Infantry weapons officer

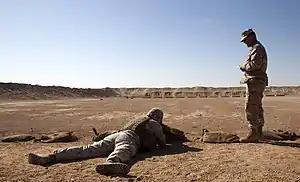
CWO-4 Matthew Carpenter, a Marine Corps infantry weapons officer, coaches a marine during weapons marksmanship training at Camp Leatherneck, Helmand Province, Afghanistan c. October 2012

The United States Marine Corps MOS 0306, infantry weapons officers, commonly referred to as "the Gunner" or "Marine gunner" are non-technical chief warrant officers (CWO-2 to CWO-5) that are weapons specialists and are knowledgeable in the tactical employment of all the infantry weapons in the Marine Corps arsenal—all weapons organic to Marine infantry units.